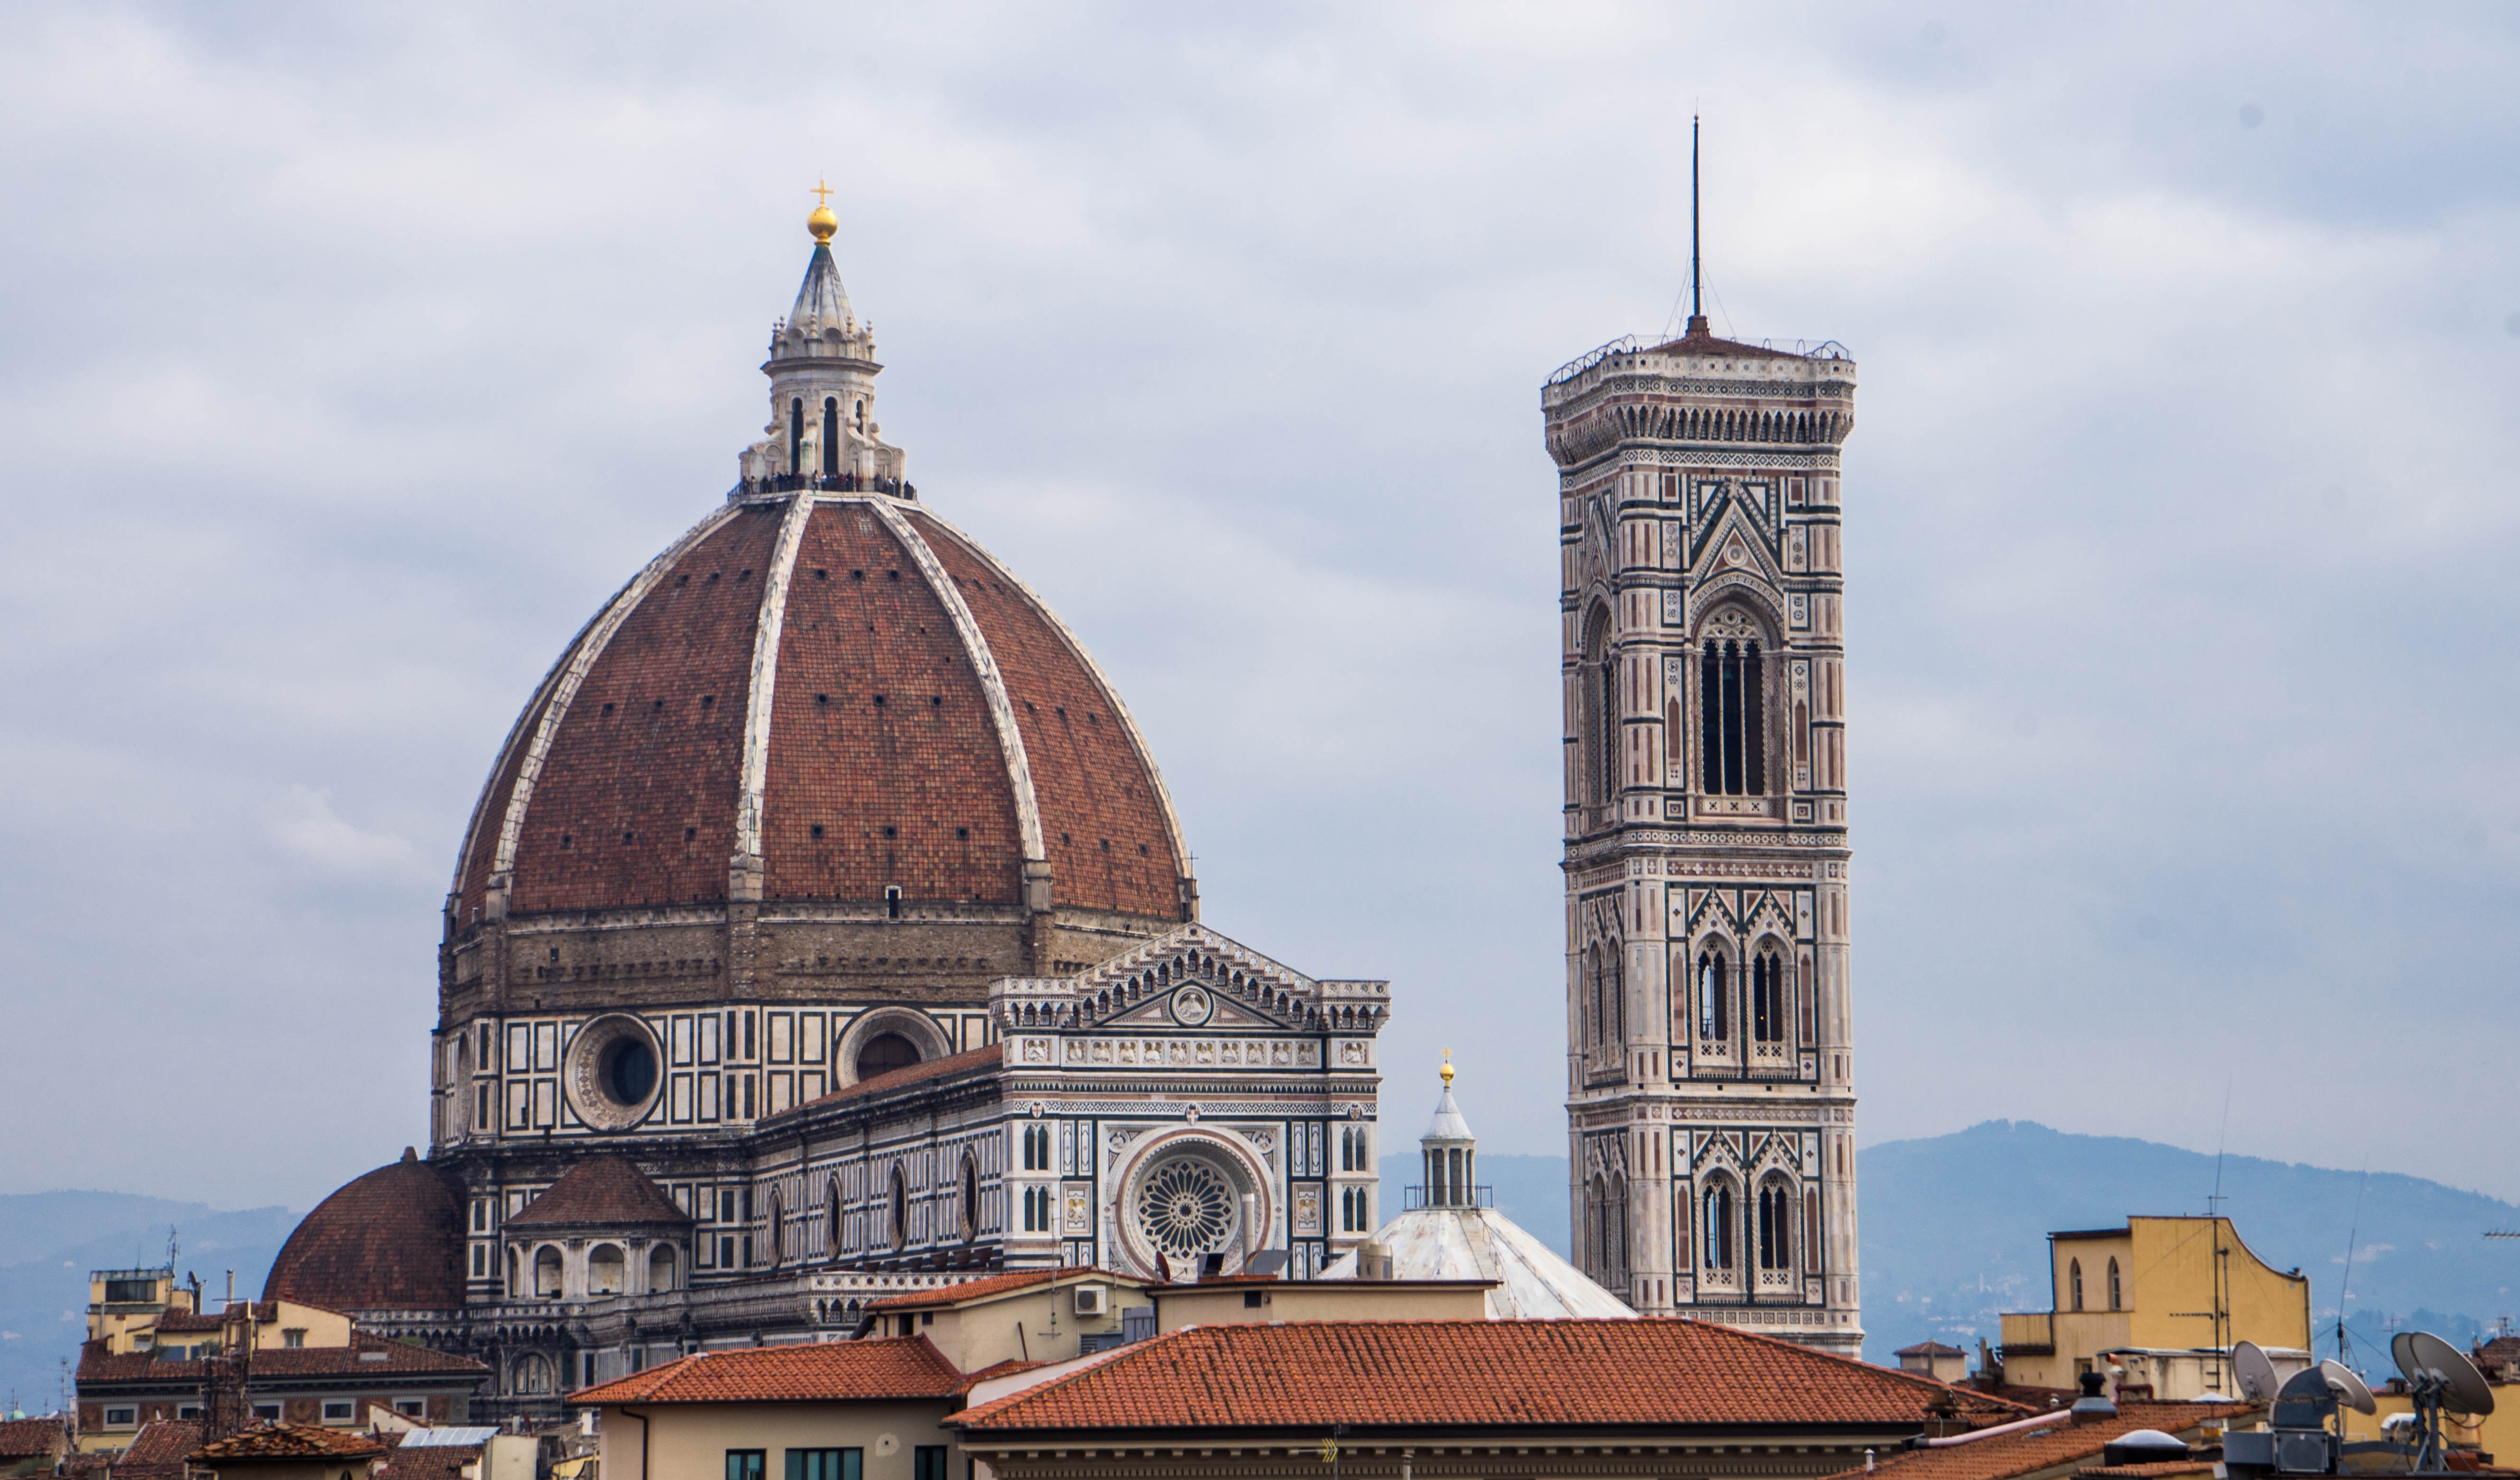
architecture, sky, skyline, building, city, cityscape, travel, europe, tower, landmark, italy, church, cathedral, historic, tourism, place of worship, bell tower, religious, catholic, medieval, clouds, spire, steeple, culture, famous, basilica, dome, florence, duomo, italian, firenze, byzantine architecture